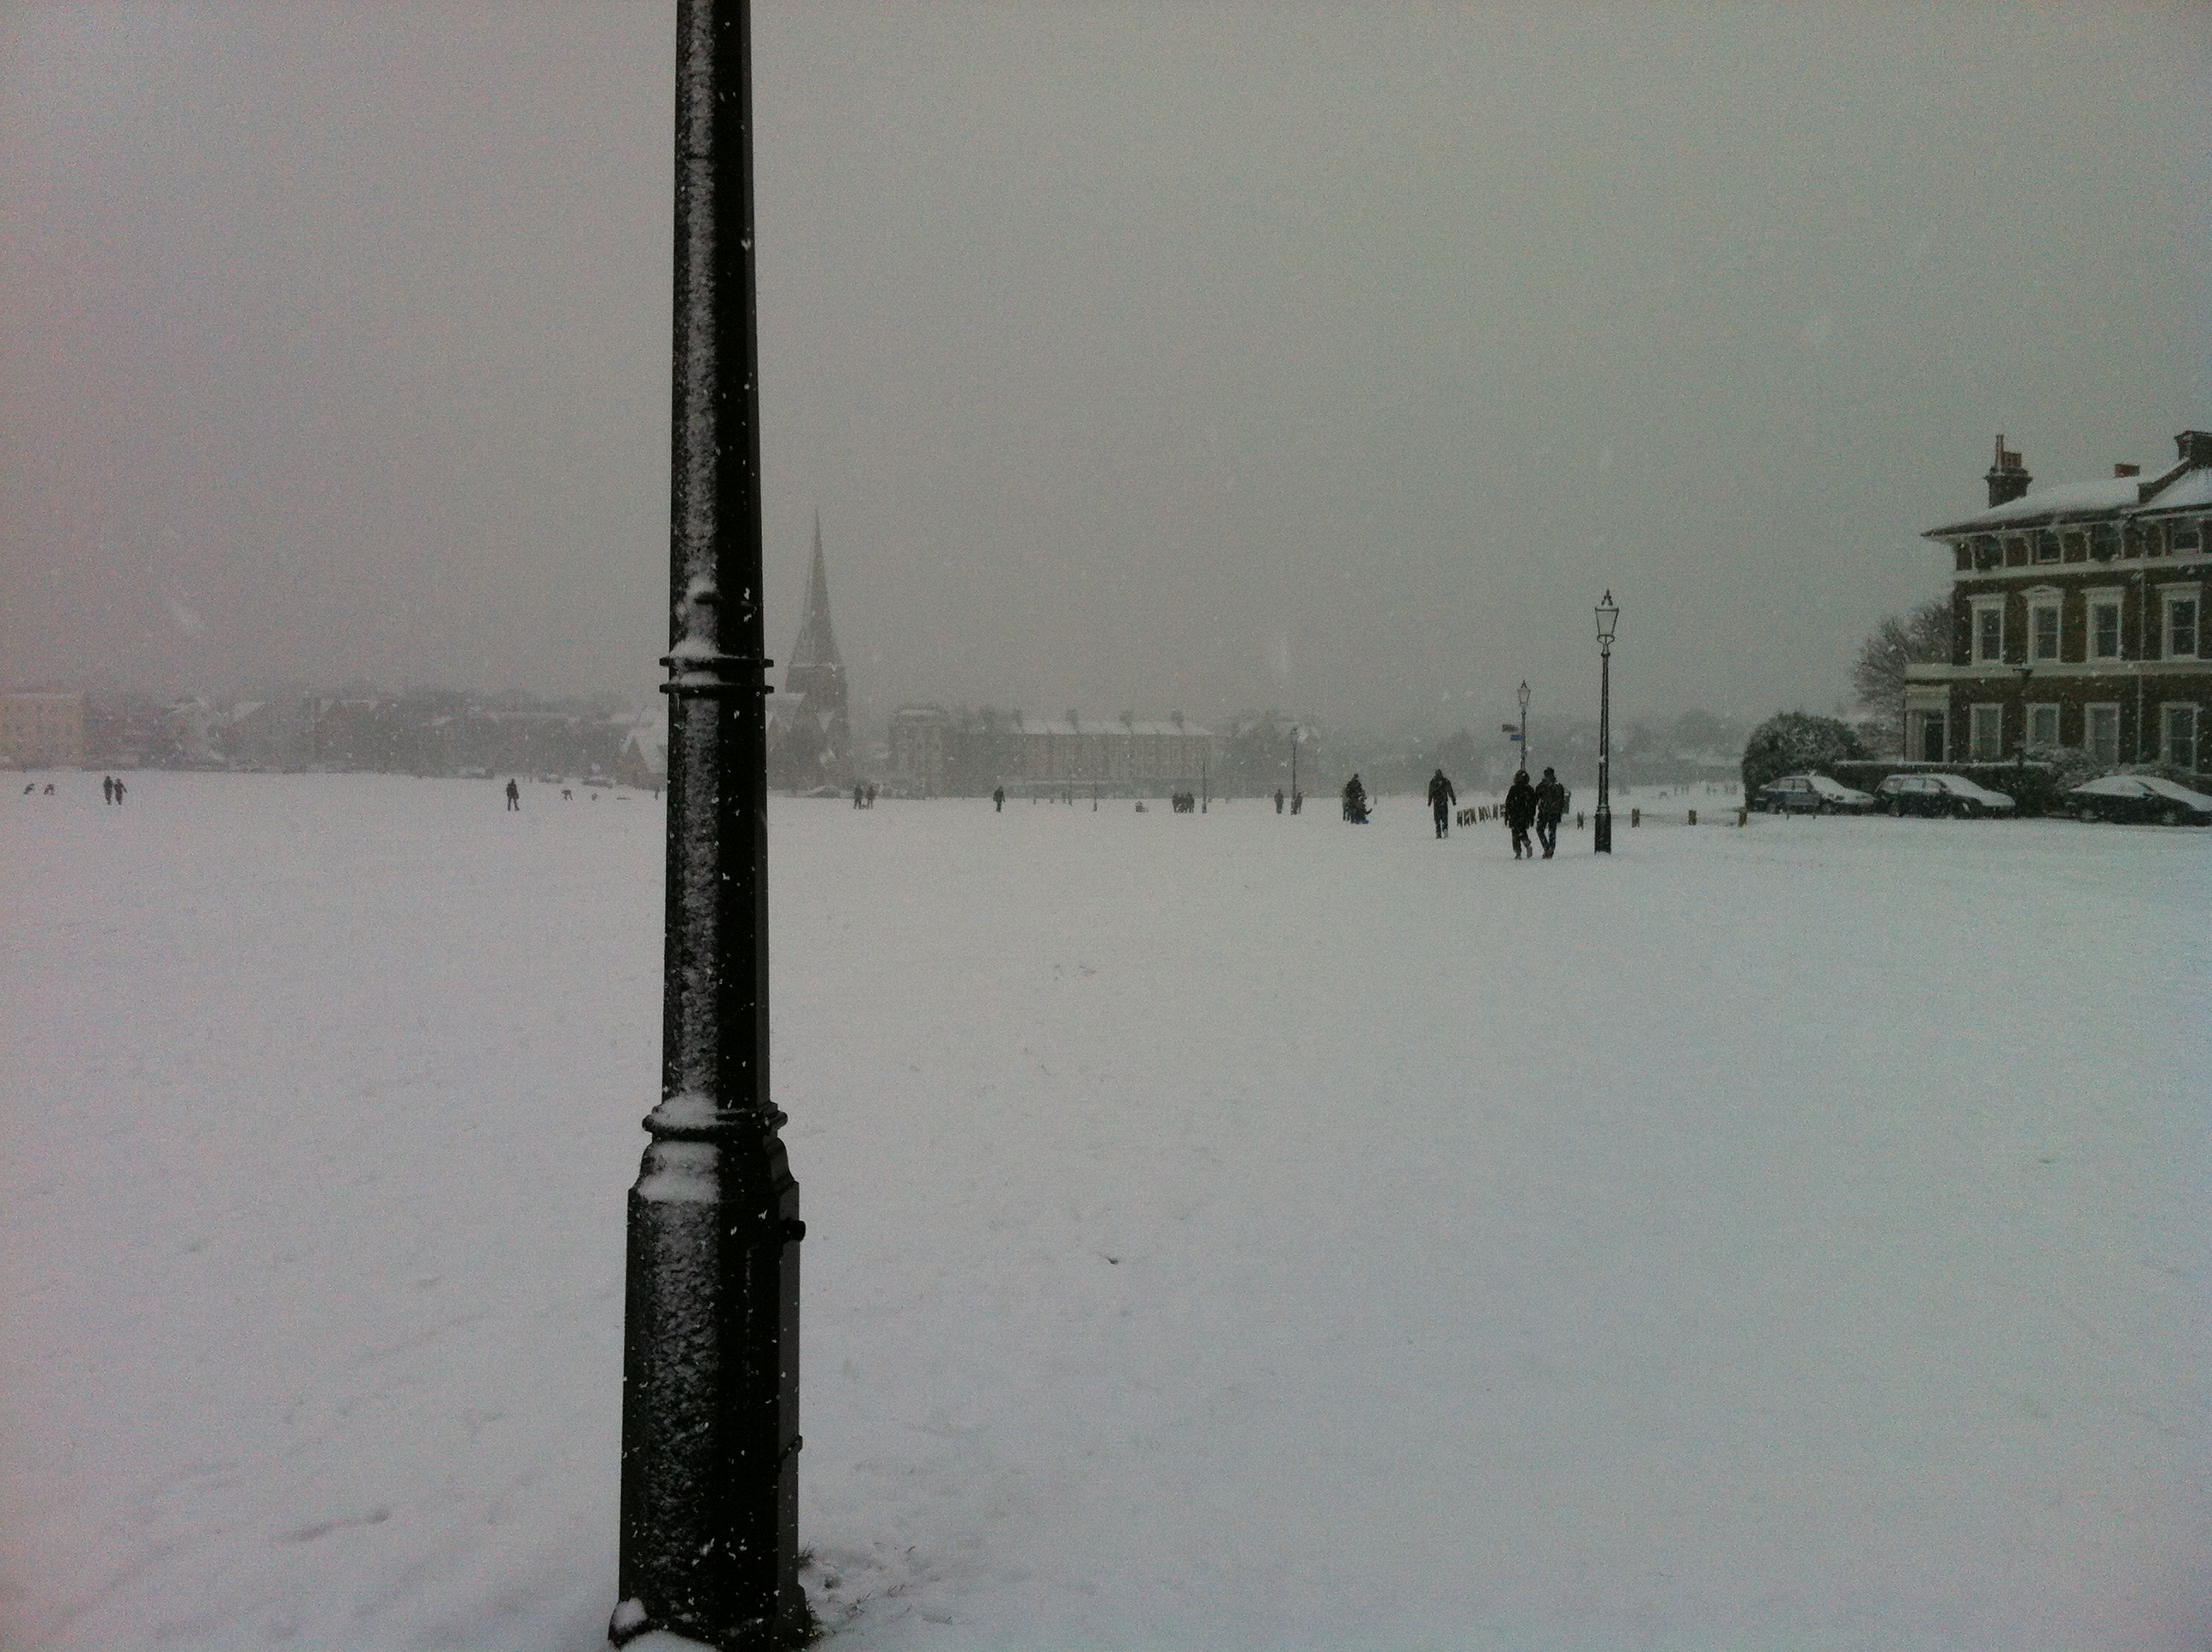
landscape, snow, cold, winter, wind, weather, lamp post, postcard, blizzard, greenwich, freezing, atmospheric phenomenon, winter storm, blackheath